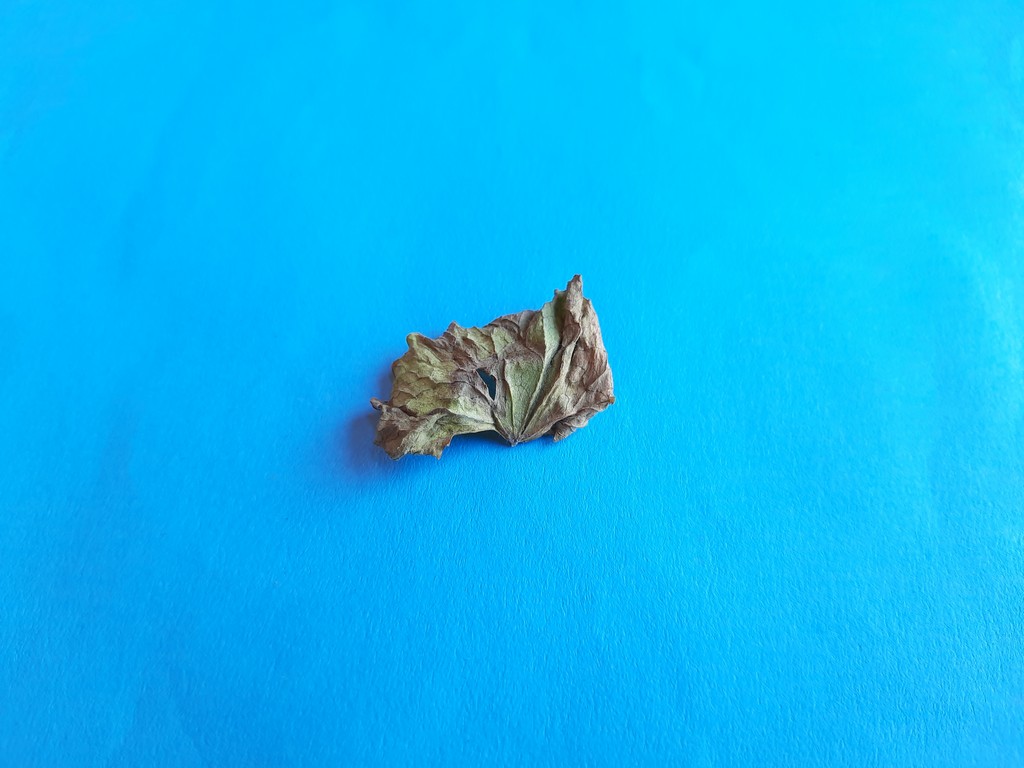
Label: Dried